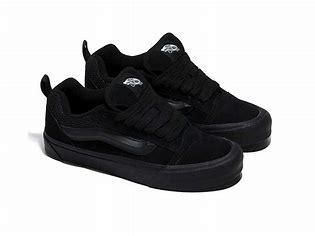
Brand: Vans
Model: KNU Skool